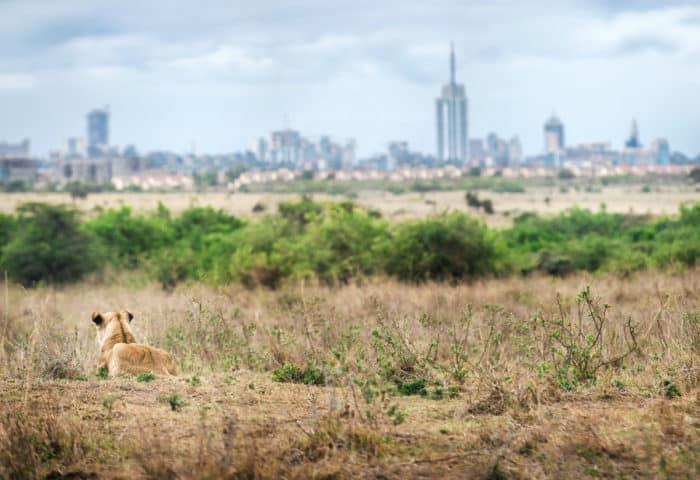
Mazingira mazuri na ya kuvutia ya mbuga za wanyama kukiwa na nyasi kavu za rangi ya njano, pamoja na mnyama Simba aliyelala kwa mbali kukiwa na majengo ya ghorofa yanayotumika kama makazi au ofisi za watu.